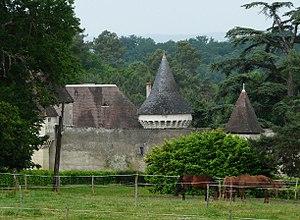
La famille de Cremoux est une famille de la noblesse française subsistante originaire du Périgord.
Champcevinel est une commune française située dans le département de la Dordogne, en région Nouvelle-Aquitaine.